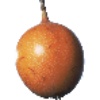
Label: granadilla